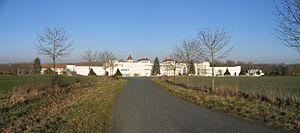
Osmoy est une commune française située dans le département du Cher en région Centre-Val de Loire.